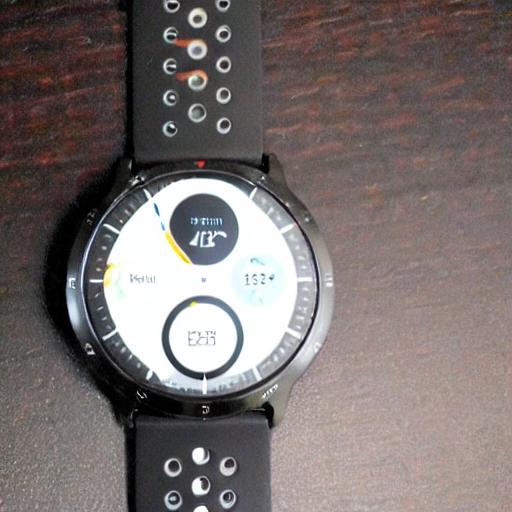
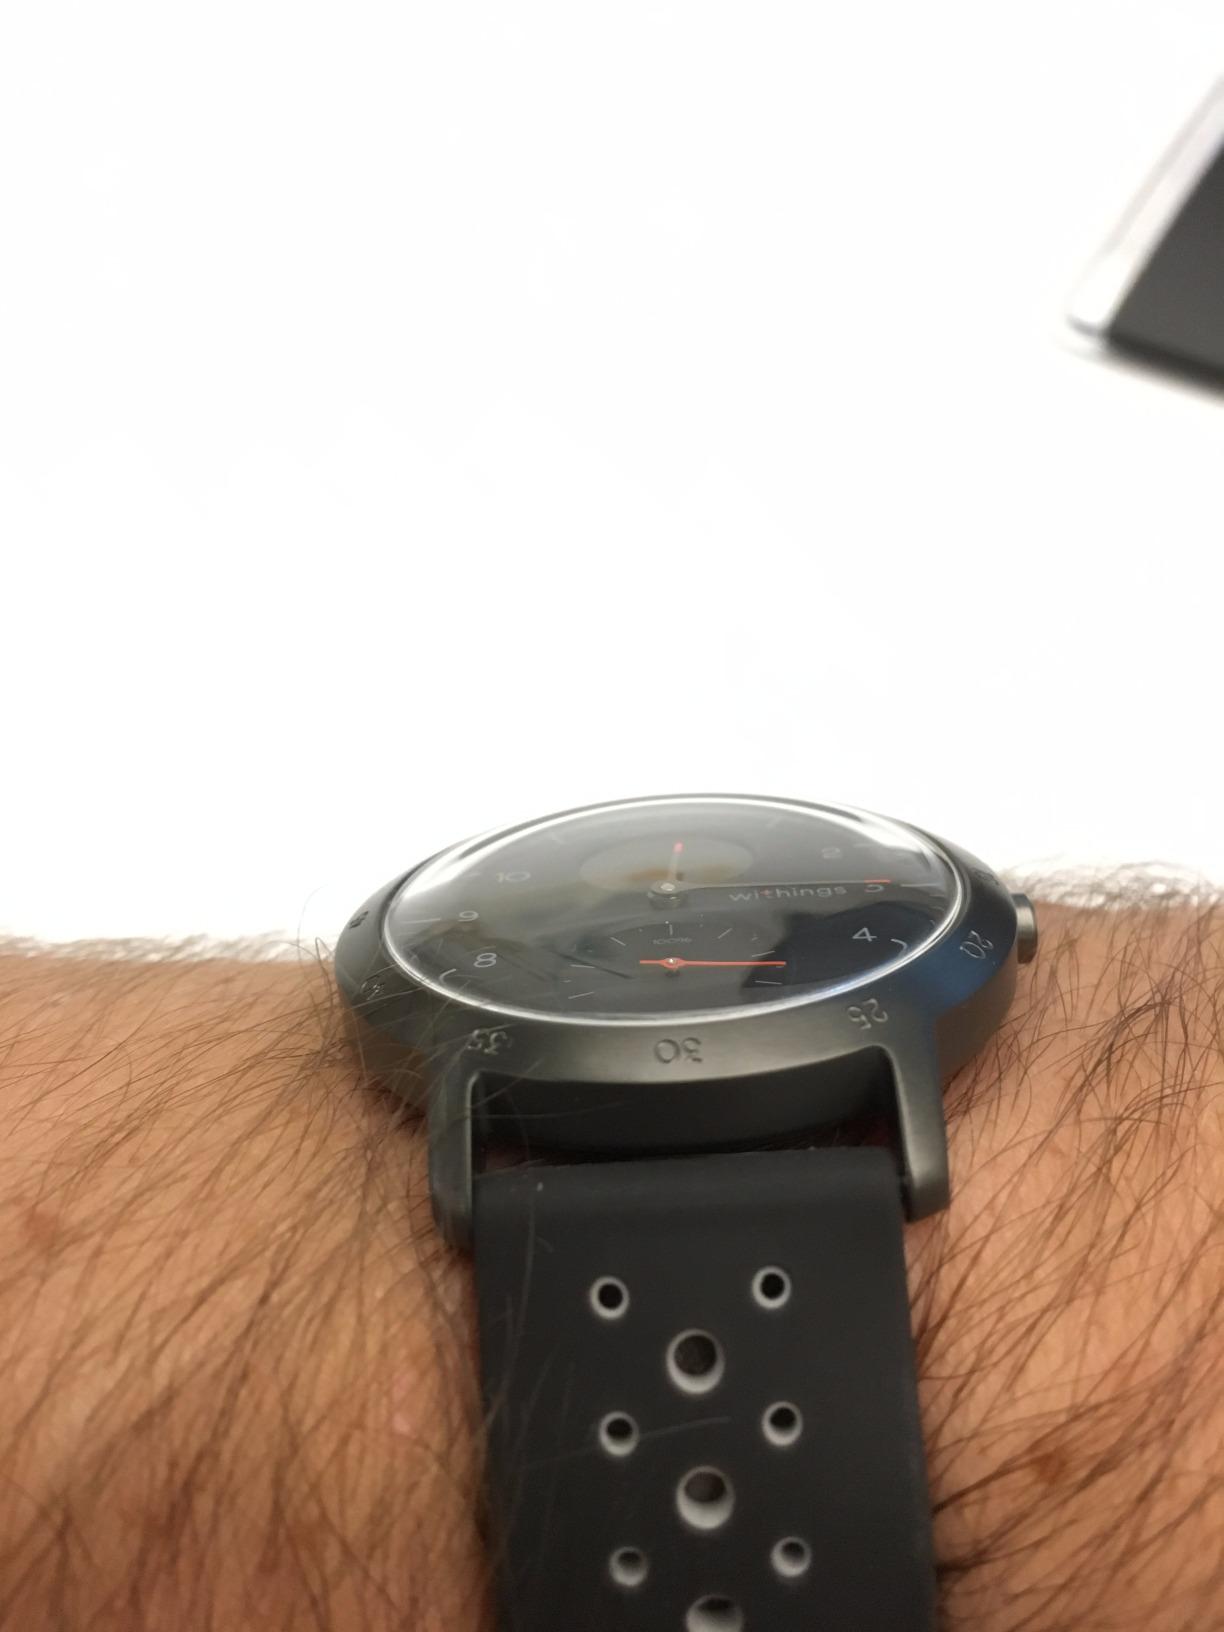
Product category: smartwatch
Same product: no